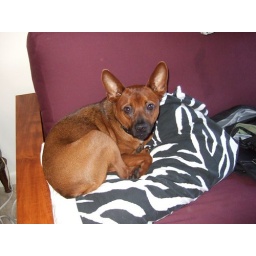
trying to curl up on the pillow in the smallest ball he possibly can